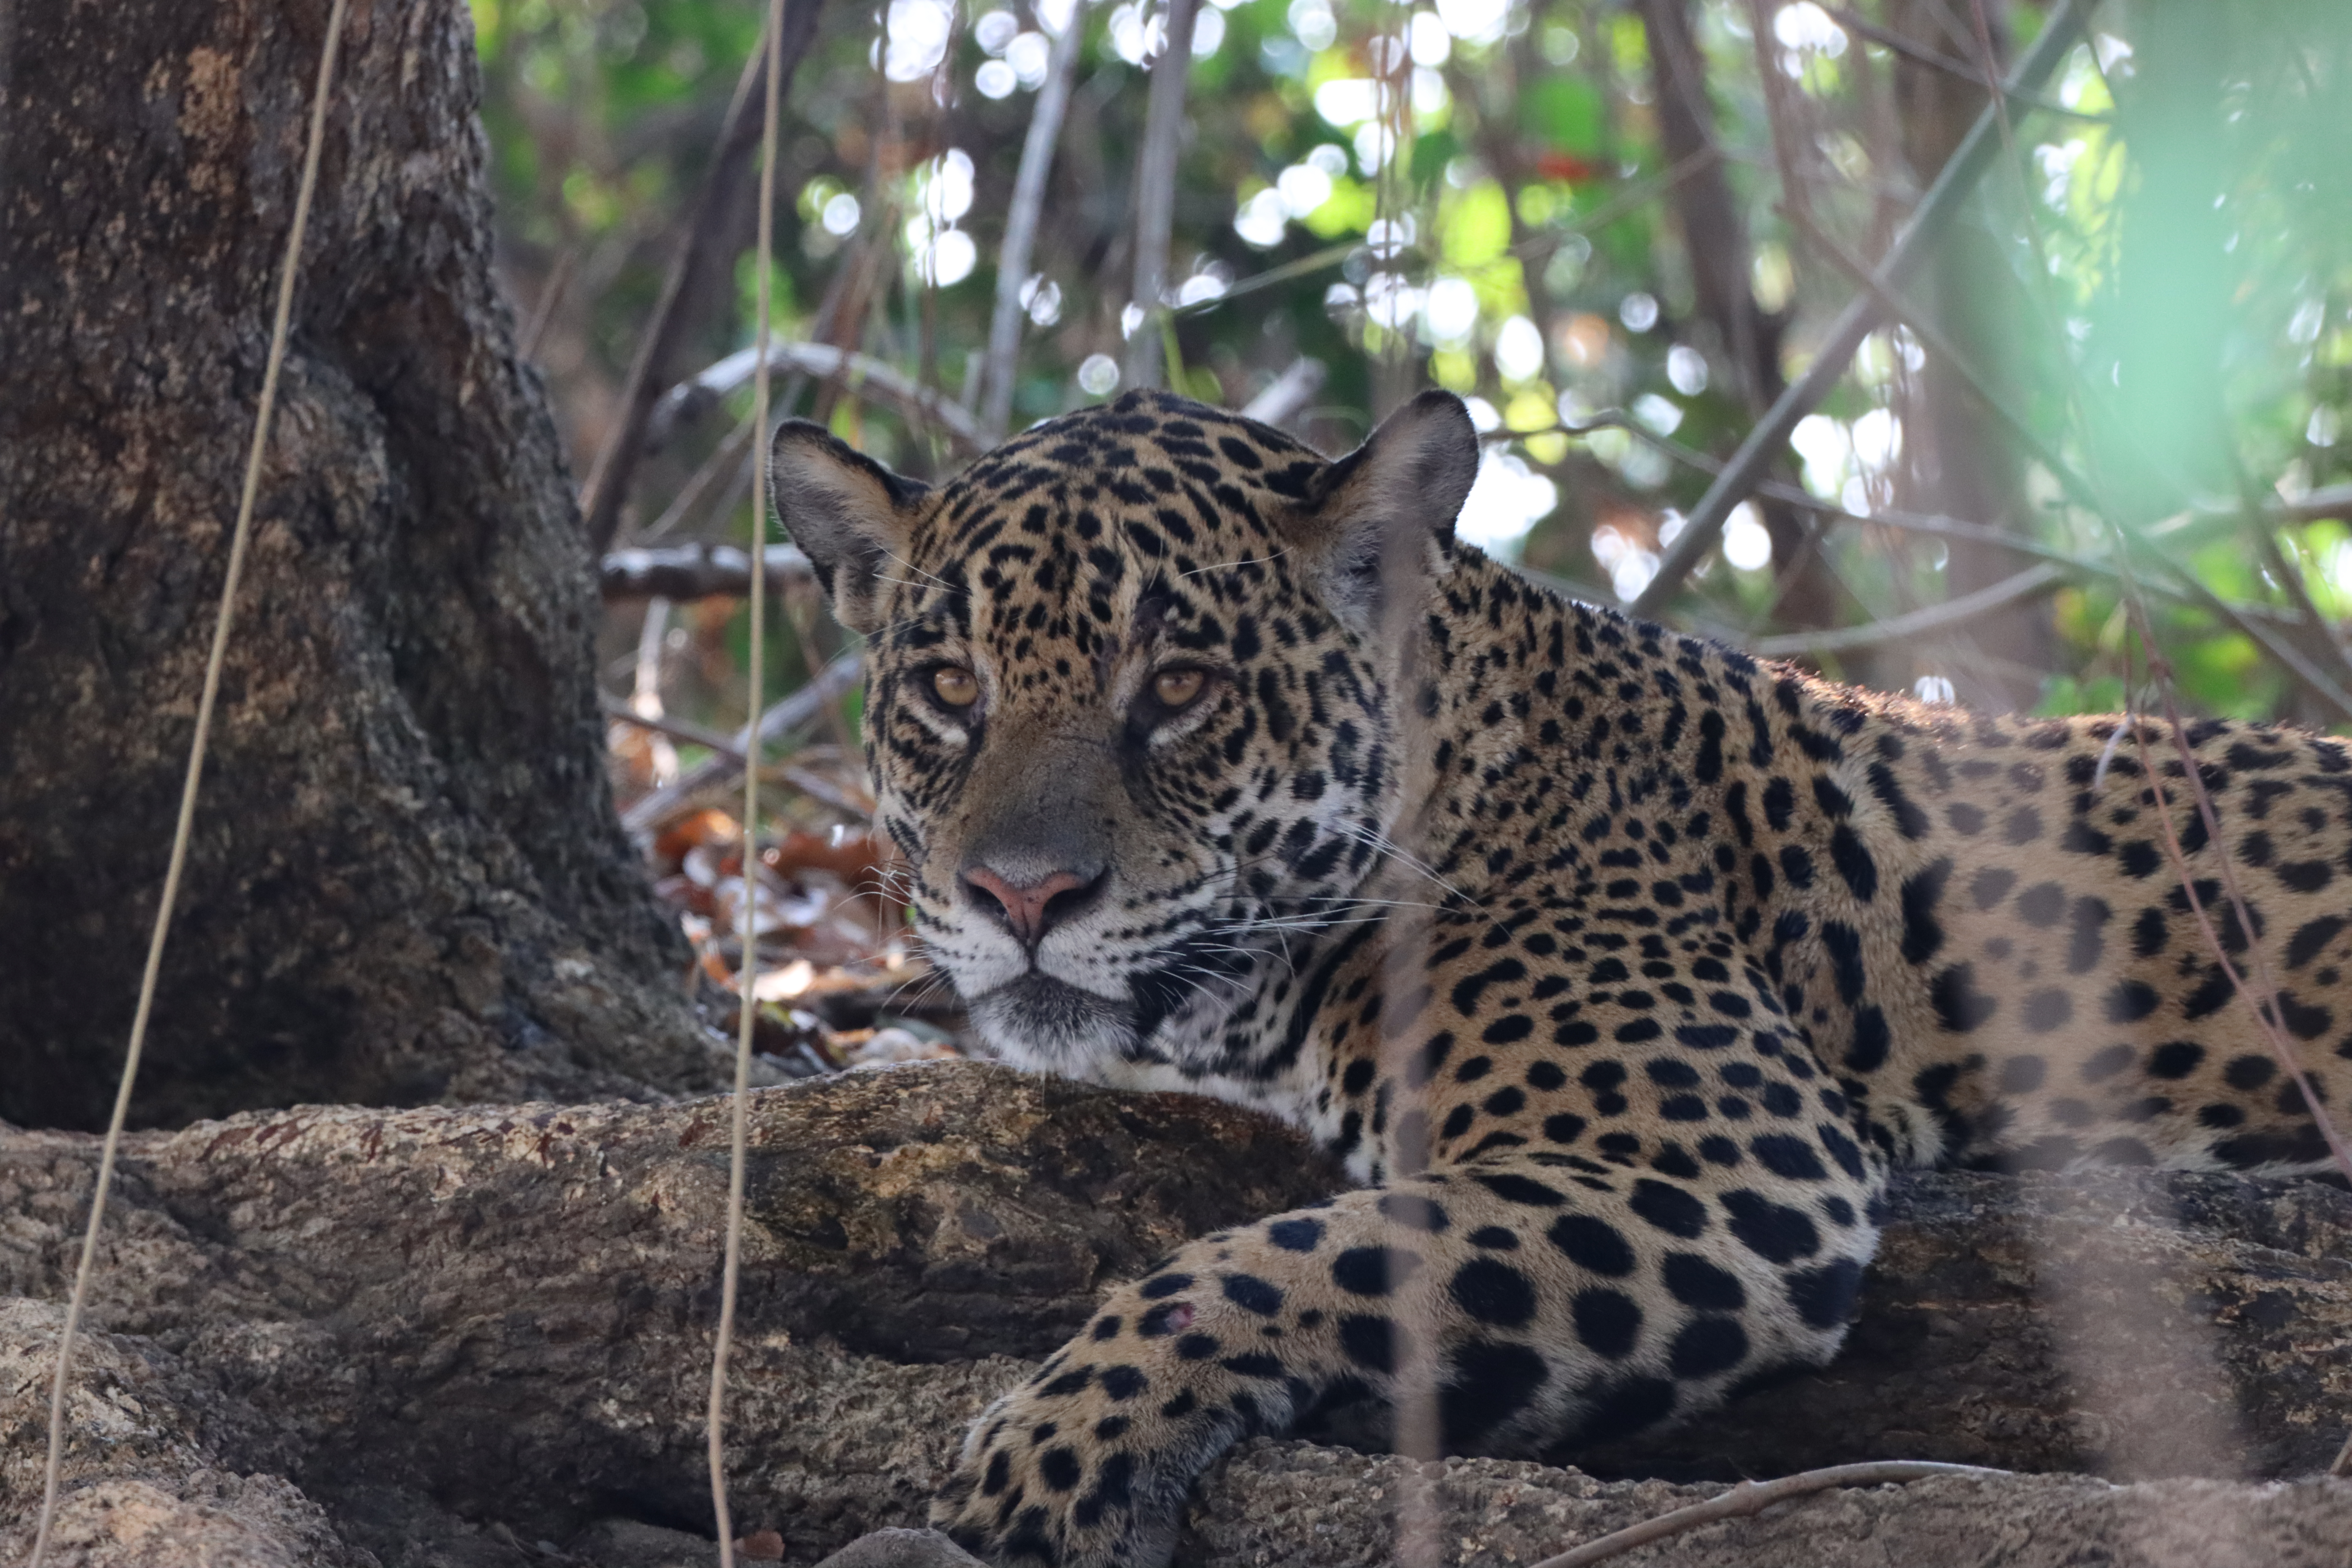
Jaguar: Benita